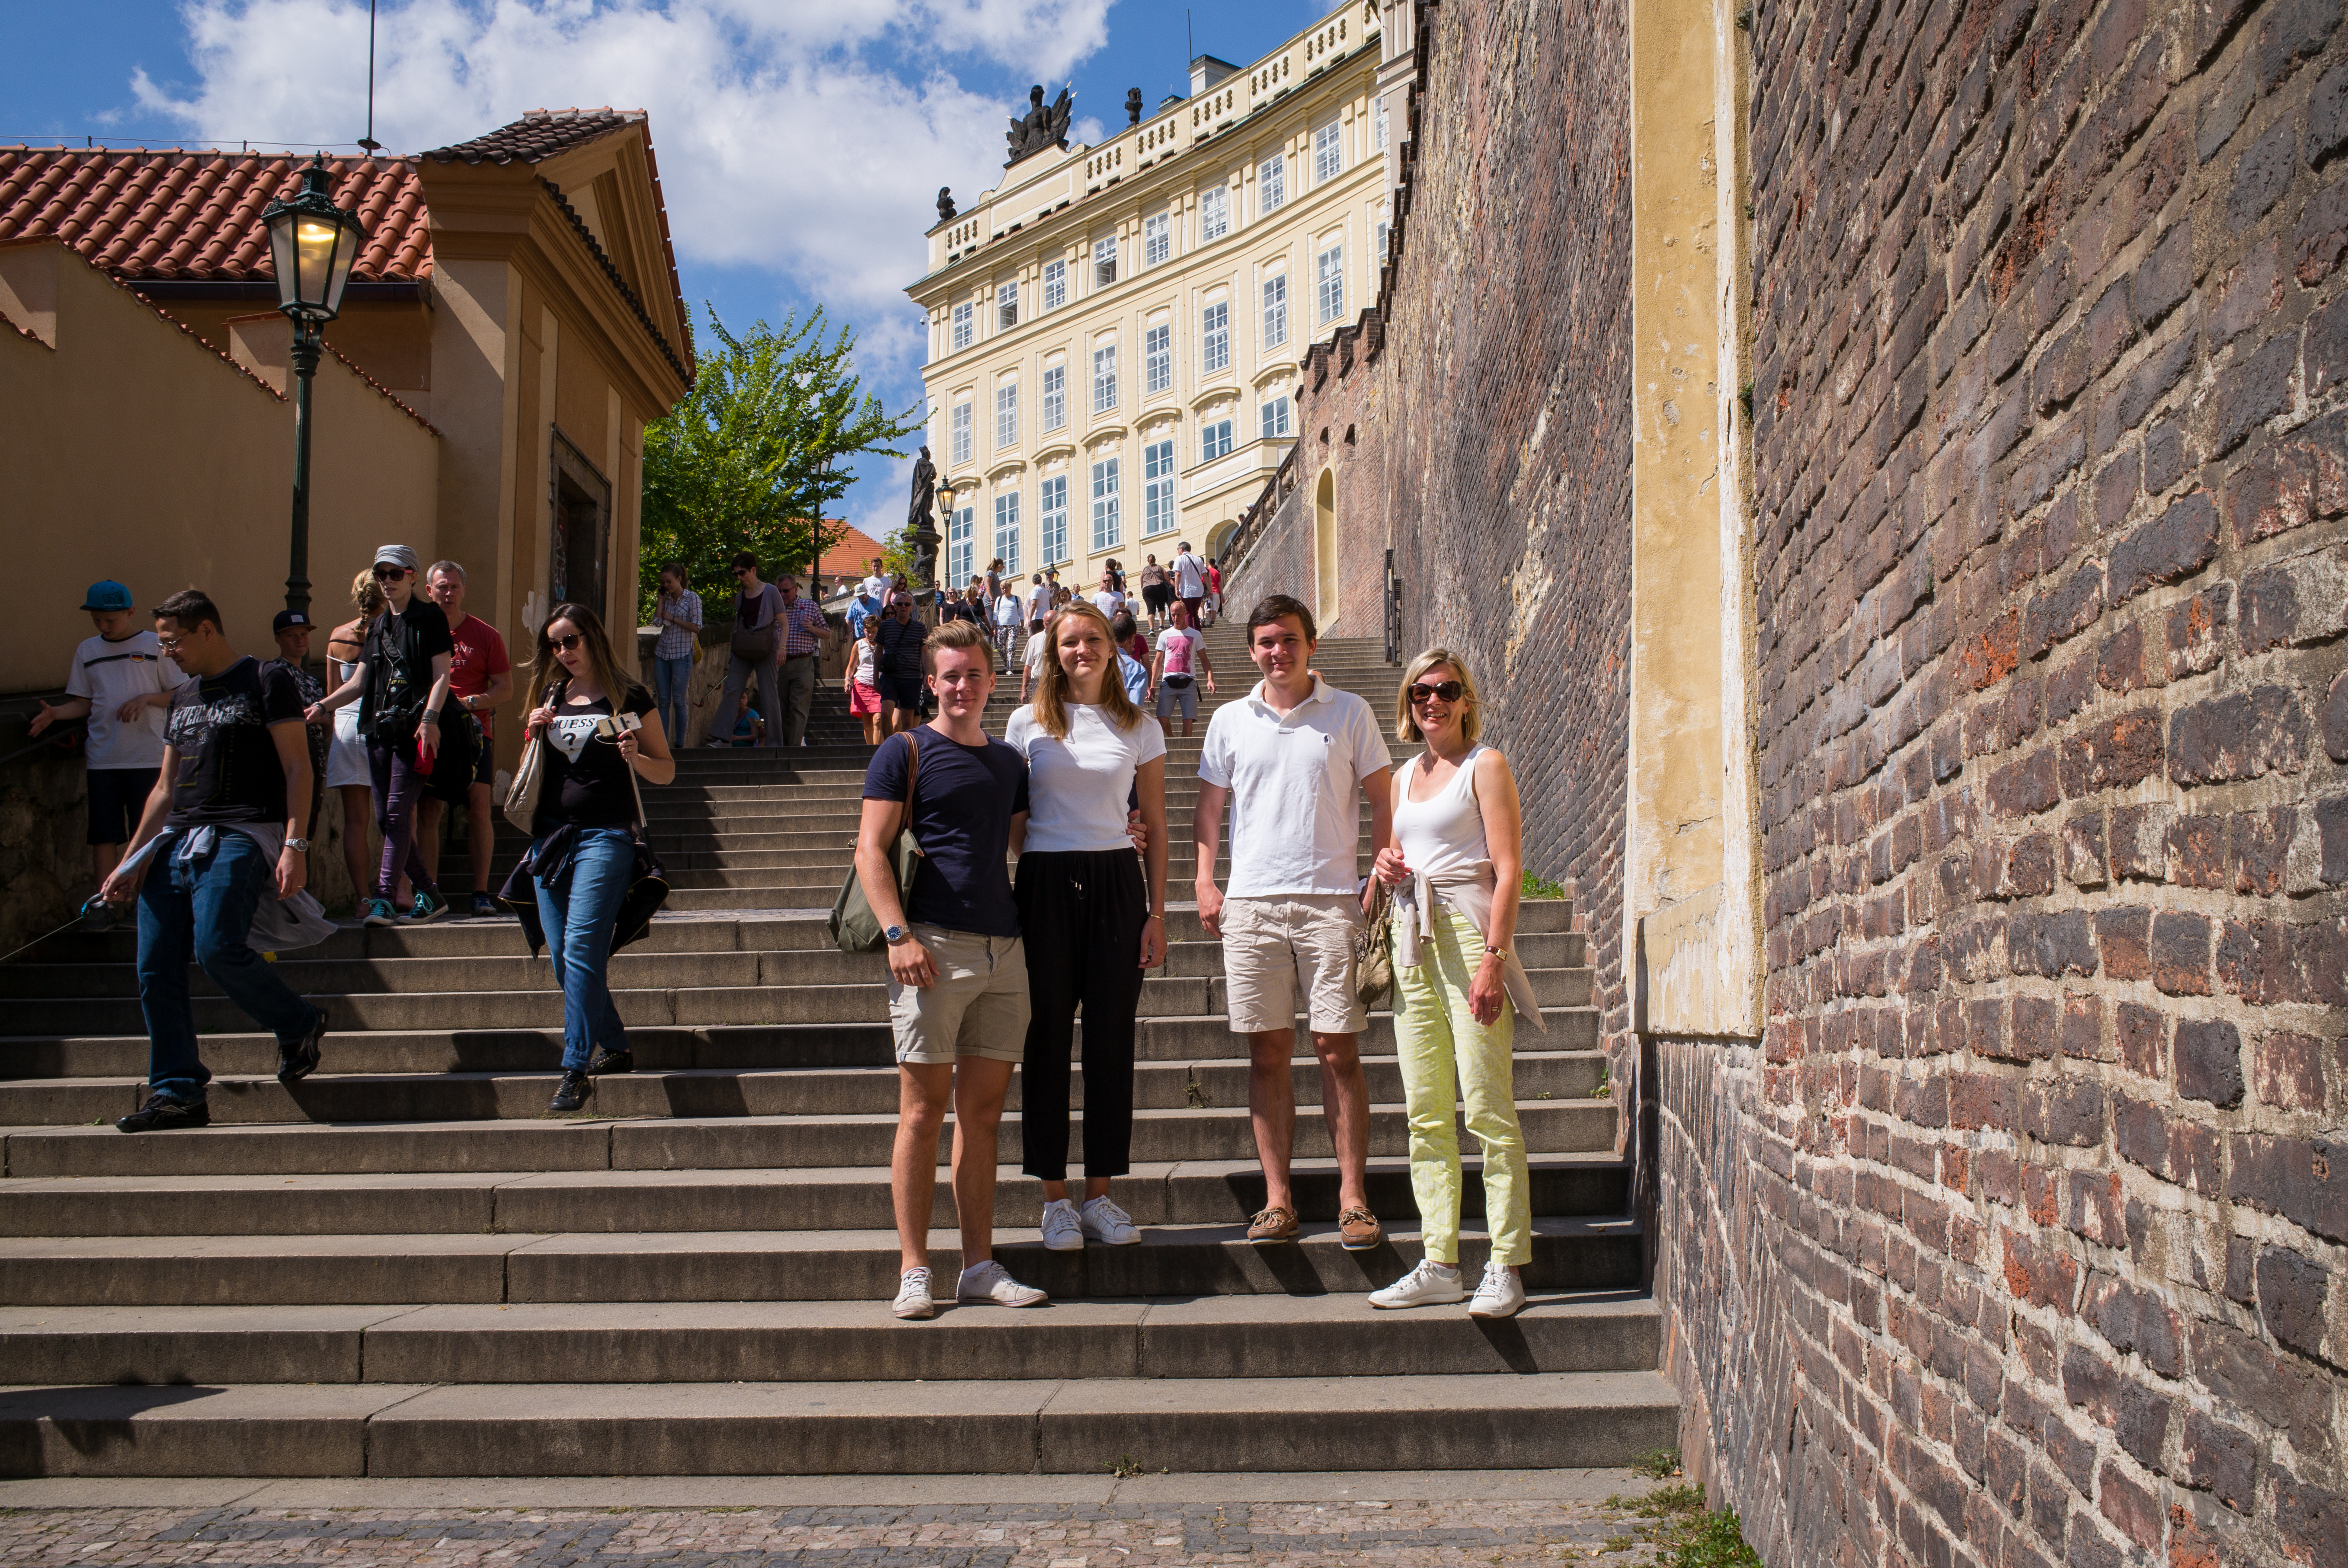
people, street, walkway, tourism, tours